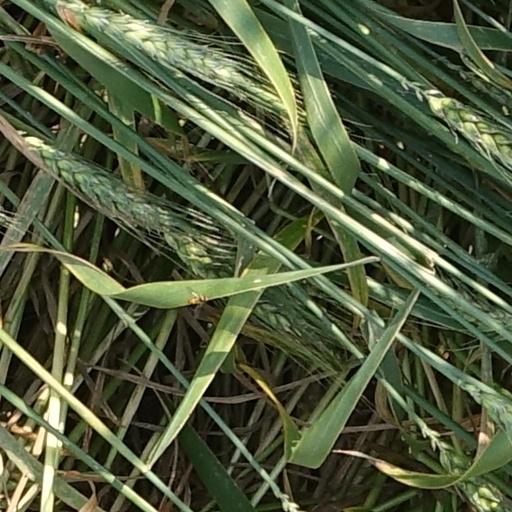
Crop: wheat